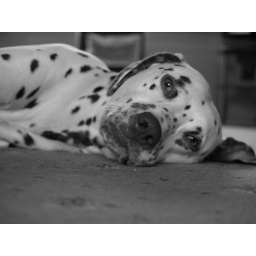
lying on the floor after running around longing for todays walk